CFR Cluj

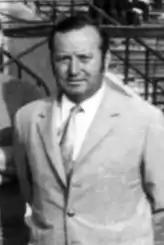
Constantin Rădulescu, the pivotal coach of the club during the 1970s.

The 1971–72 season started off badly for CFR. Losses to Dinamo București (1–3); Crișul Oradea (0–1, after a last-minute penalty kick), and Jiul Petroșani (1–2 after two regrettable own-goals) meant CFR's demise after the first round of the championship – the team finished at the bottom, with only seven points. CFR's return was dramatic, although inconsistent at times. The team won some important games, such as a 1–0 with Universitatea Craiova and a 3–0 with Petrolul Ploiești. By the end of the season, however, CFR was again struggling to stay in Divizia A. CFR was tied at half-time after having led with 2–0 in their game against Politehnica Iași. In the second half, two late goals from Ionescu and Petrescu saved the team from relegation. When Rădulescu and his players got back home to Cluj, 3,000 fans turned out to celebrate their performance.